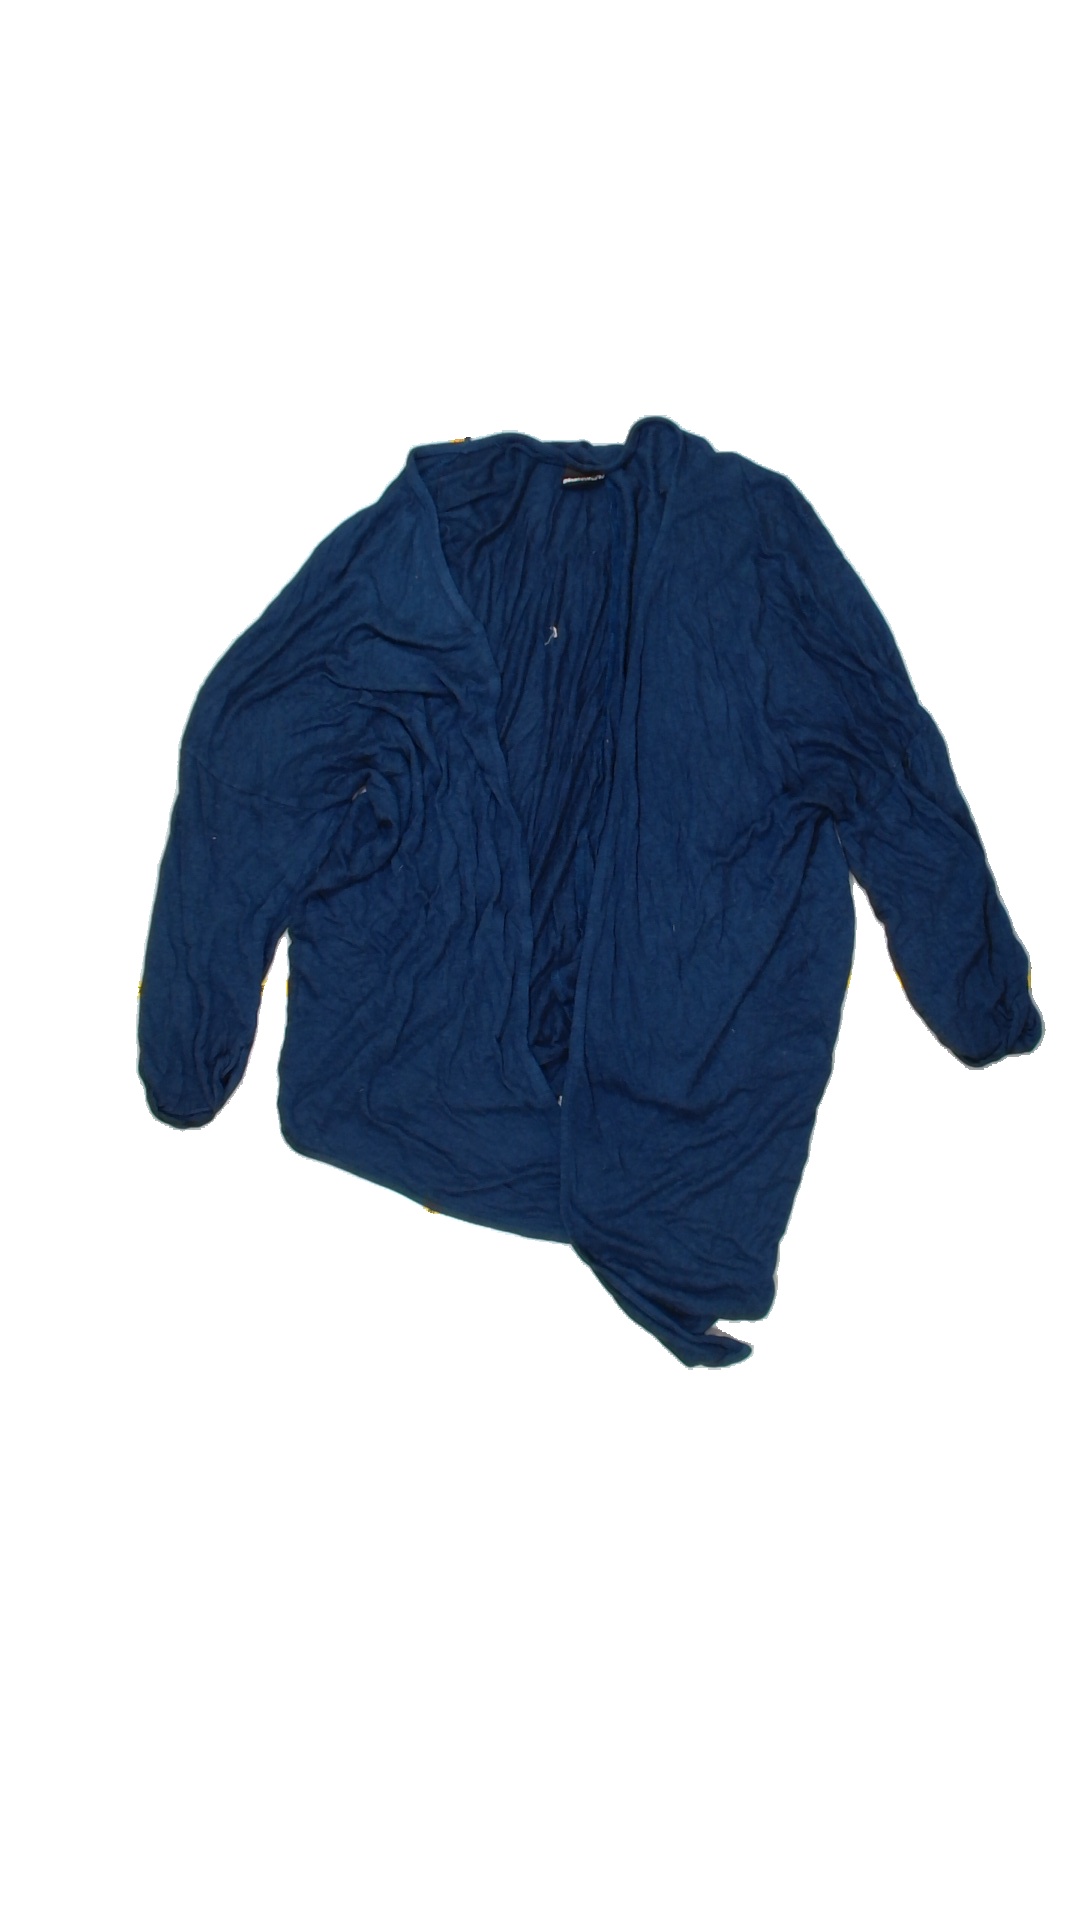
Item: Cardigan (Ladies)
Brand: Gina Tricot
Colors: Blue
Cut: Loose
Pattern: Plain
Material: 100% Viscose
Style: No trend
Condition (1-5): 3
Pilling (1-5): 3
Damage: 0
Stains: No
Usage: Export
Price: <50